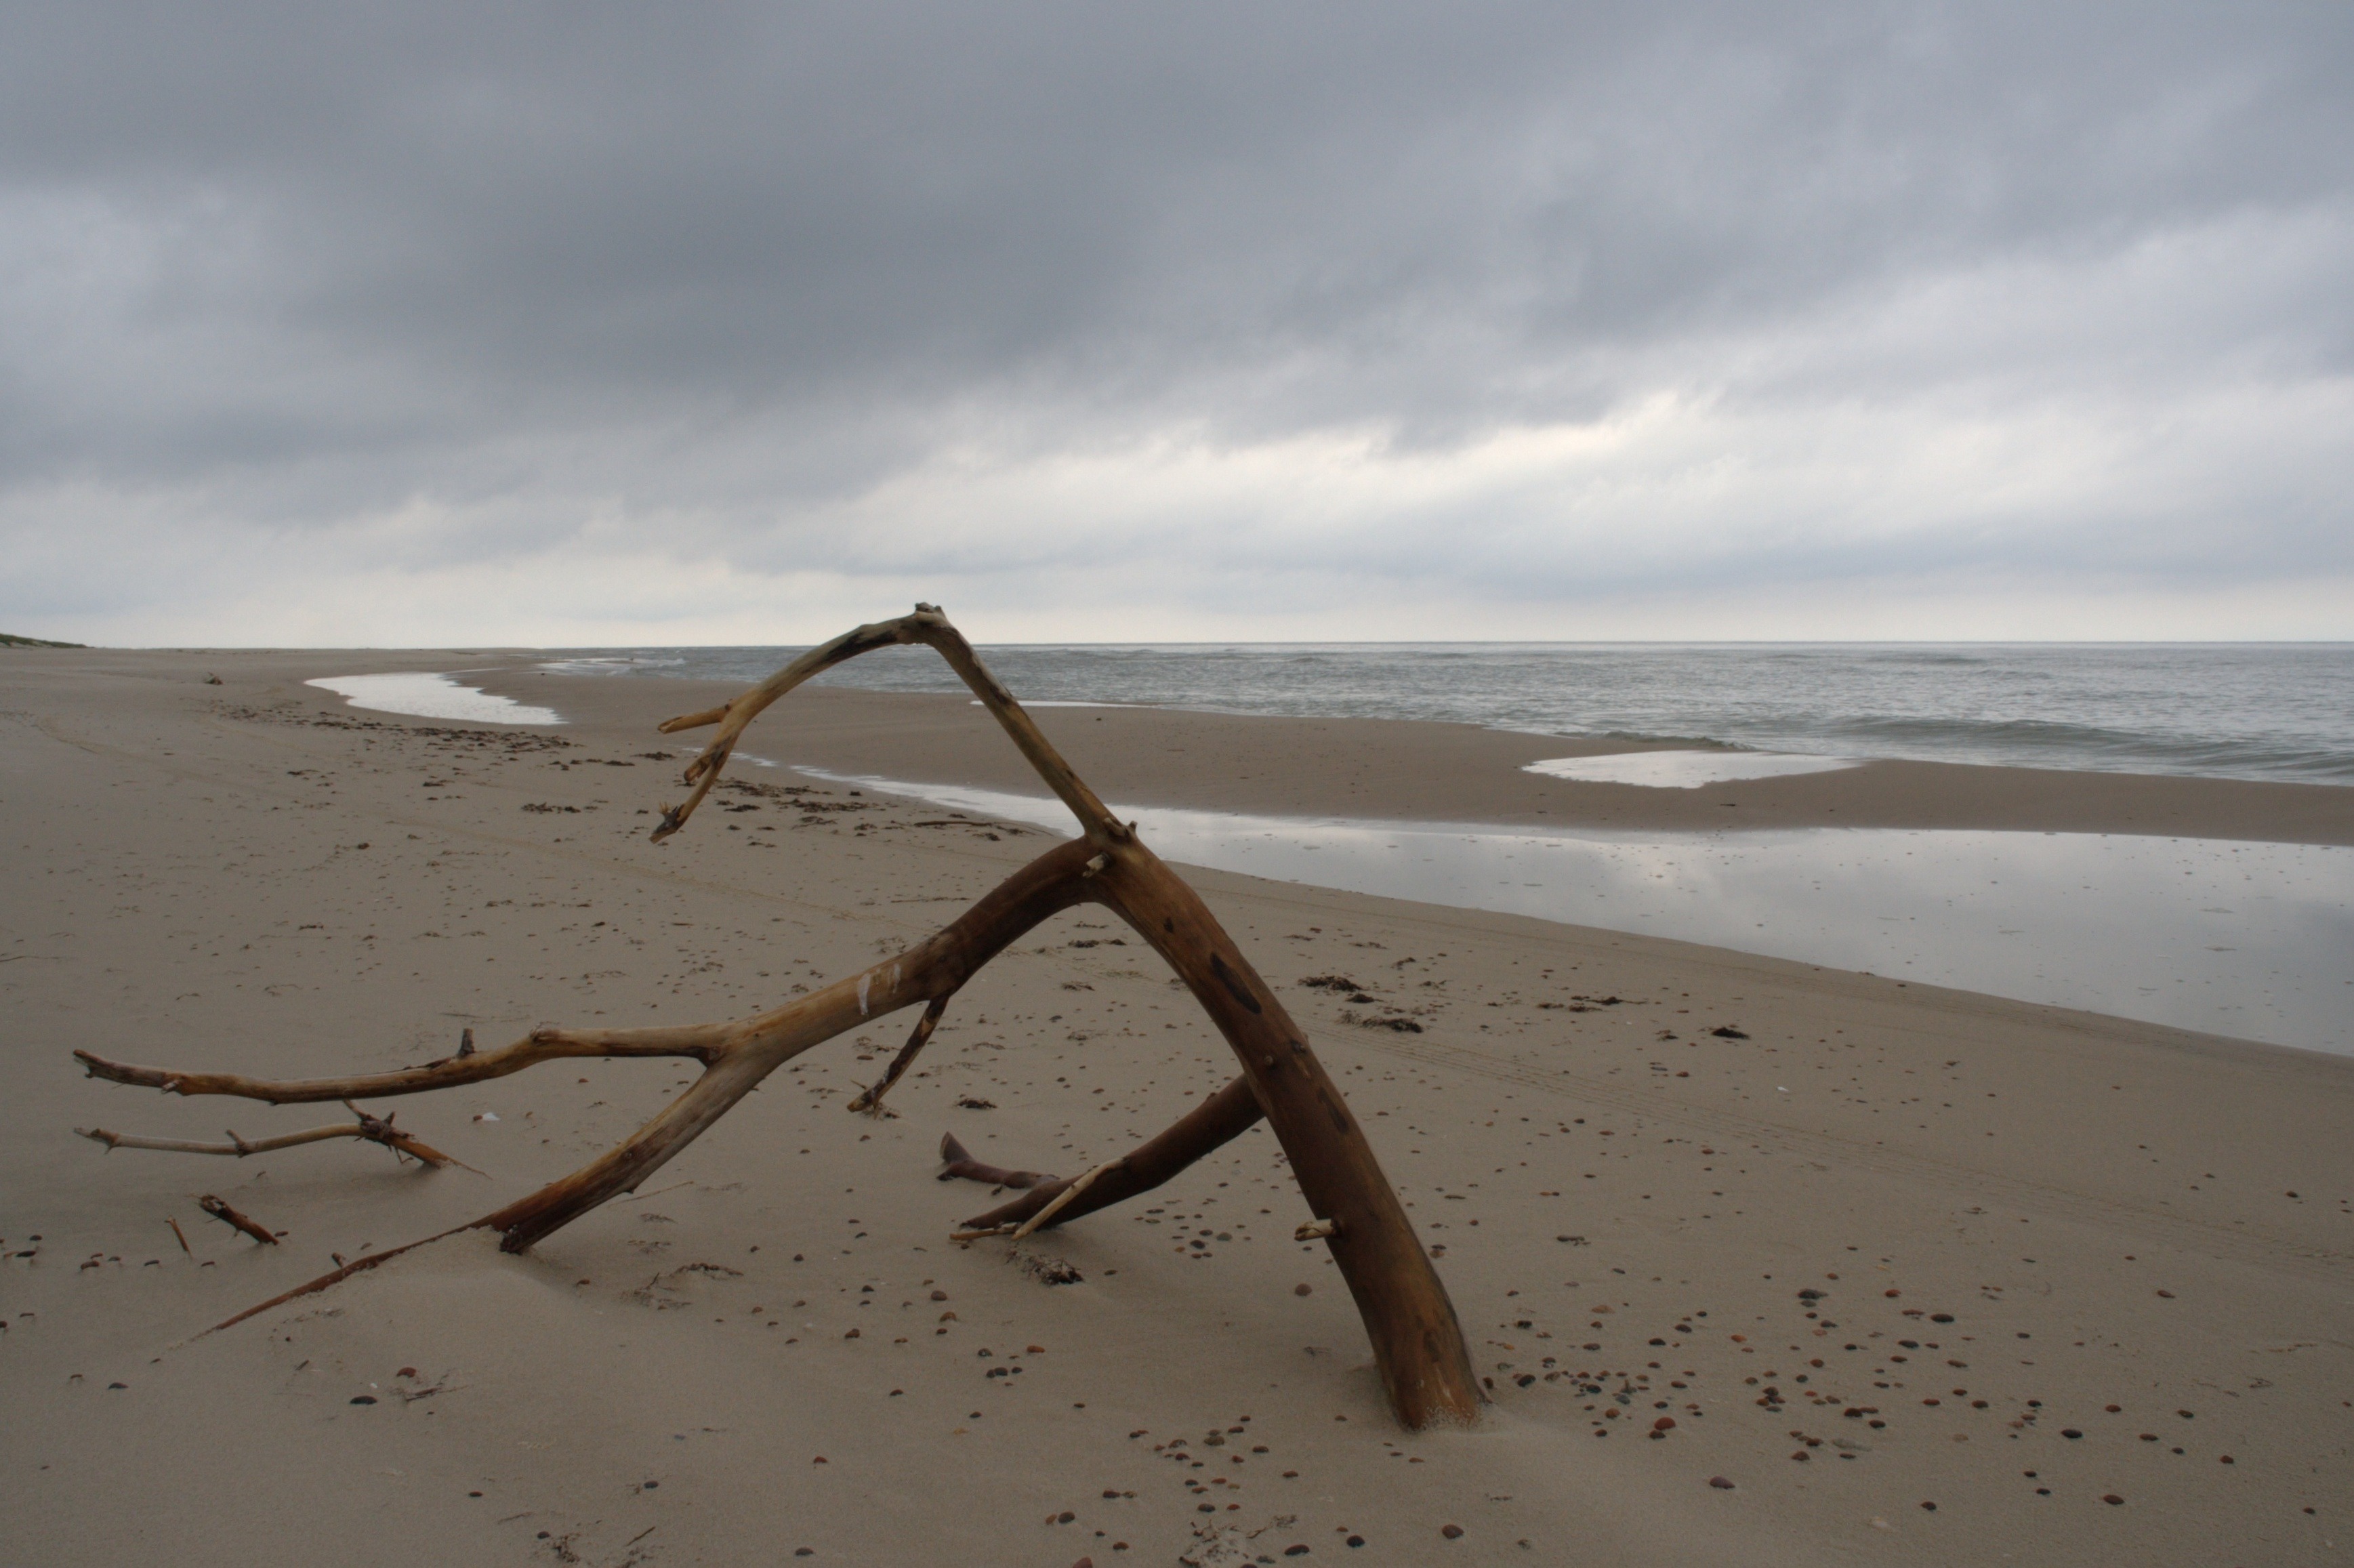
beach, sea, coast, sand, ocean, branch, dune, shore, wave, wind, lonely, material, body of water, clouds, poland, habitat, leave, baltic sea coast, mudflat, natural environment, wind wave